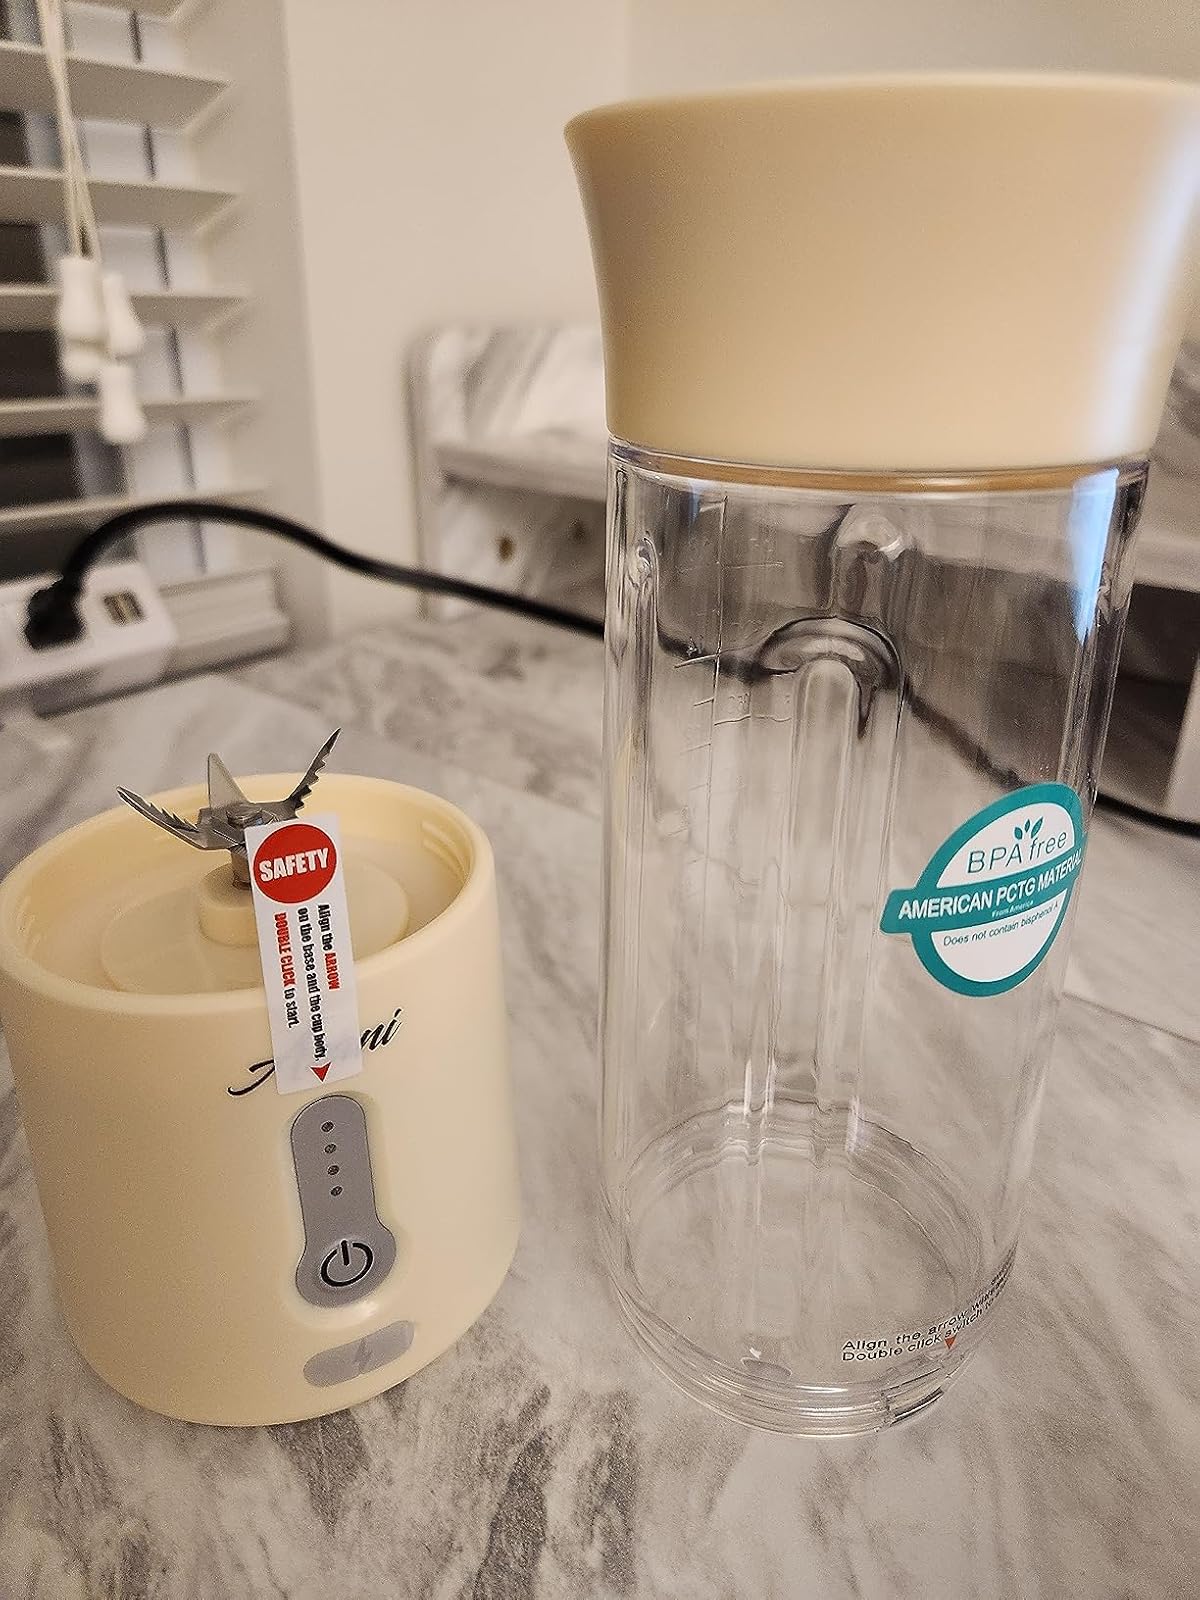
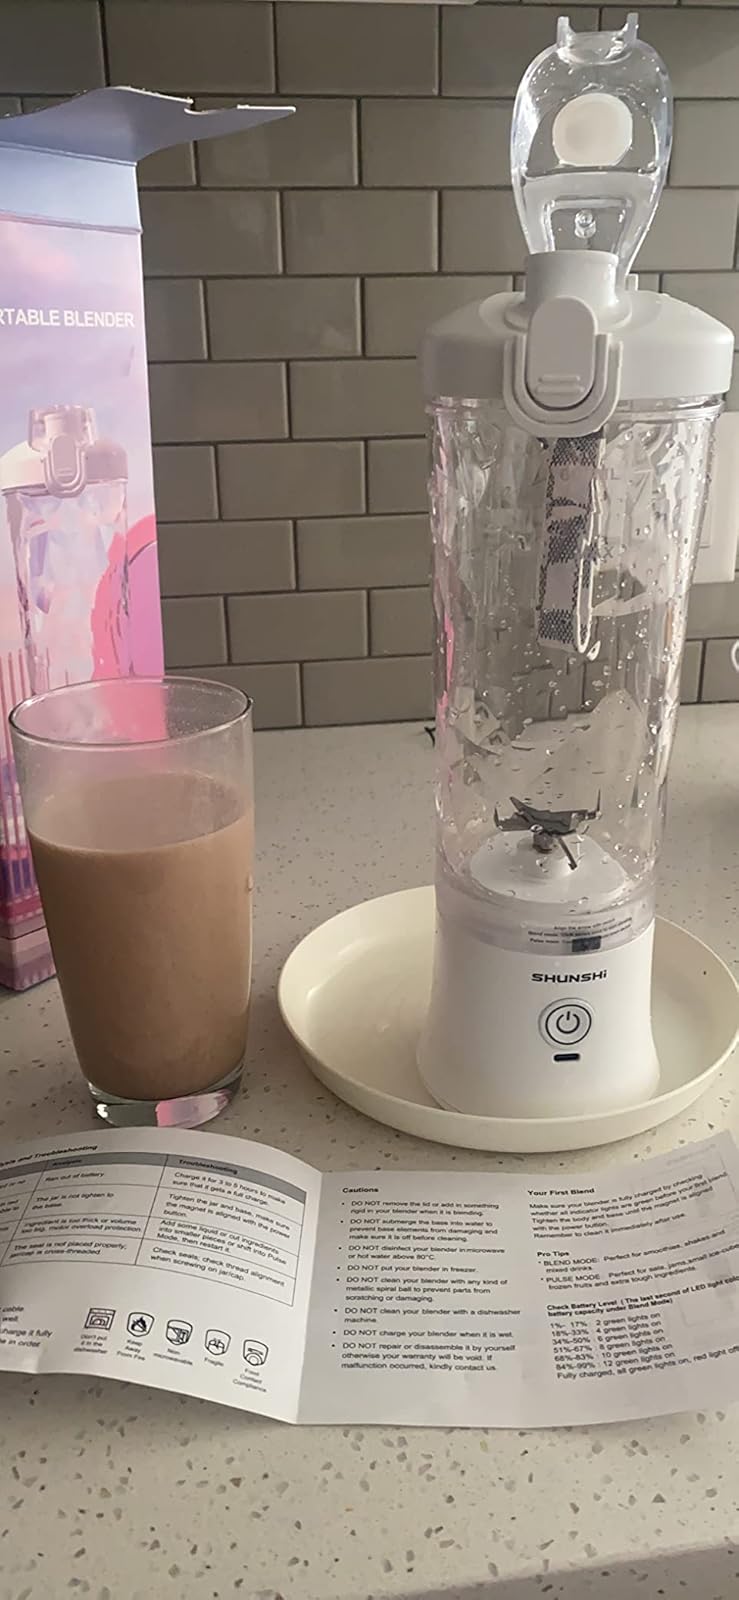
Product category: items_blender
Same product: no